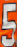
Number: 5